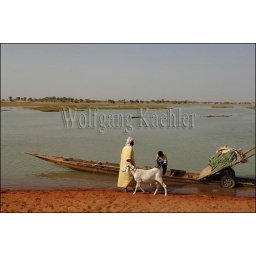
Mali, near djenne, bani river, sheep being put into pirogue (Canoe) To cross river